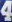
Number: 4